Chandan Ray

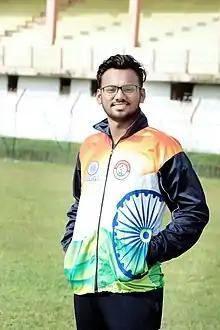
Ray In May 2016

Chandan Ray (born August 29, 1998) is an Indian leg cricketer, who is the former captain of the Indian leg cricket team. He made his international debut in July 2013 against Nepal. Ray captained the Indian team which lifted the 1st Indo-Nepal T-10 Leg Cricket Series in 2013 and the South Asian Championship, held in Nepal in 2016.